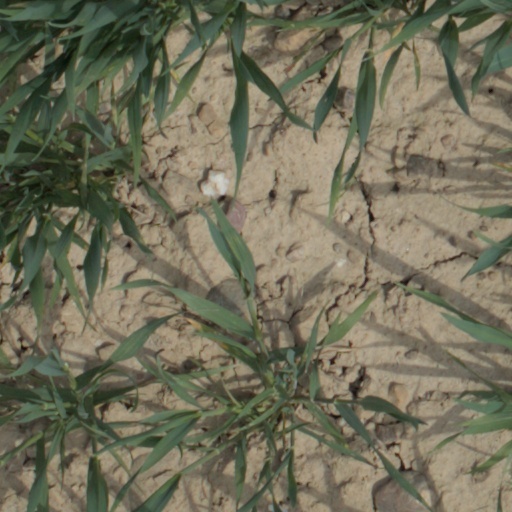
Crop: wheat